Renova (company)

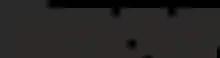
Renova logo

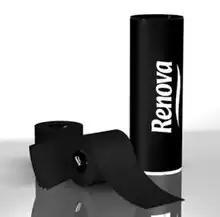
Renova's toilet paper

Renova (full name: "Renova - Fábrica de Papel do Almonda, SA") is a Portuguese company that produces paper consumption goods (such as tissues and toilet paper). It is based in the city of Torres Novas, located in Médio Tejo, a NUTS3 subregion belonging to Centro region.